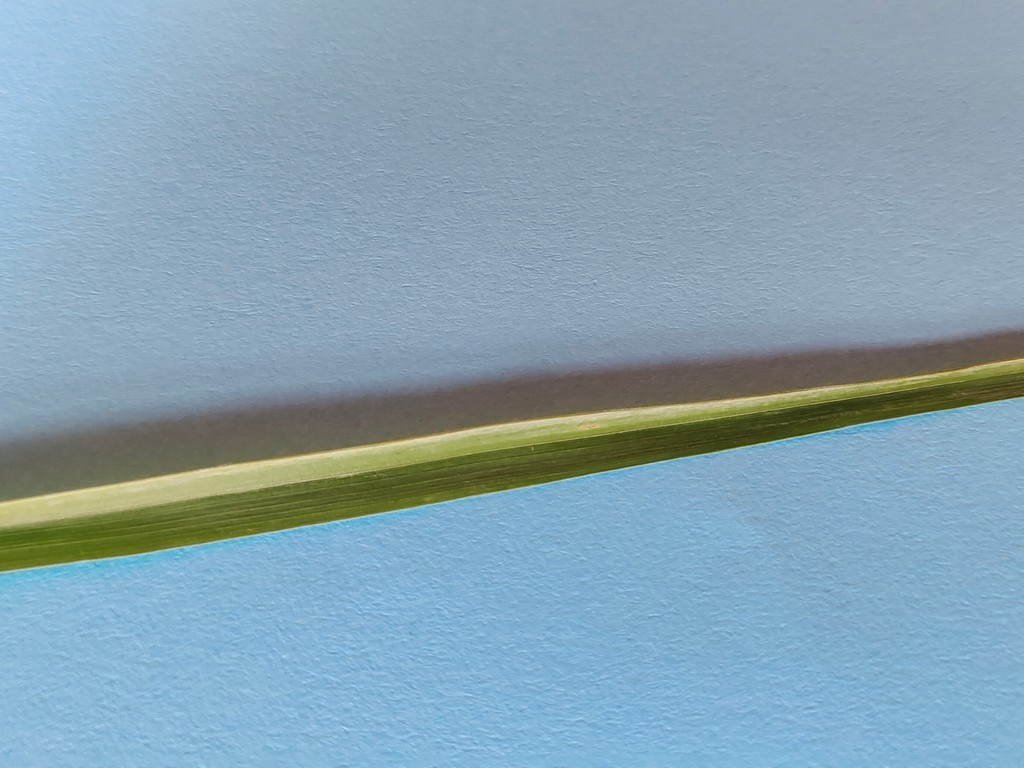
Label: Healthy